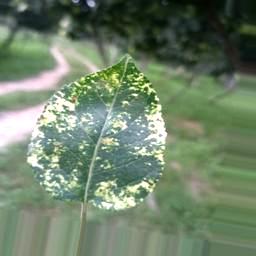
Label: Apple_Mosaic